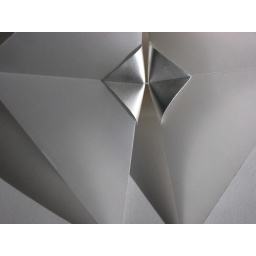
Materials:Silver and paper. Constructed from sheet silver (scored and folded) and paper folded in the the same shape.